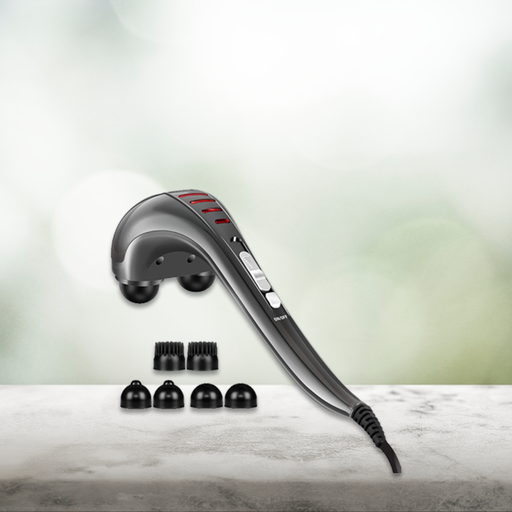
קטגוריה: שתי מתנות לבחירה
תיאור: מוט עיסוי חשמלי עם 3 ראשי עיסוי מתחלפים
דגם: RODEX
מידע נוסף: מתנה קטנה